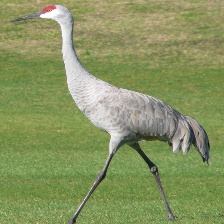
Species: SANDHILL CRANE
Scientific name: GRUS CANADENSIS
ImageNet parent category: crane